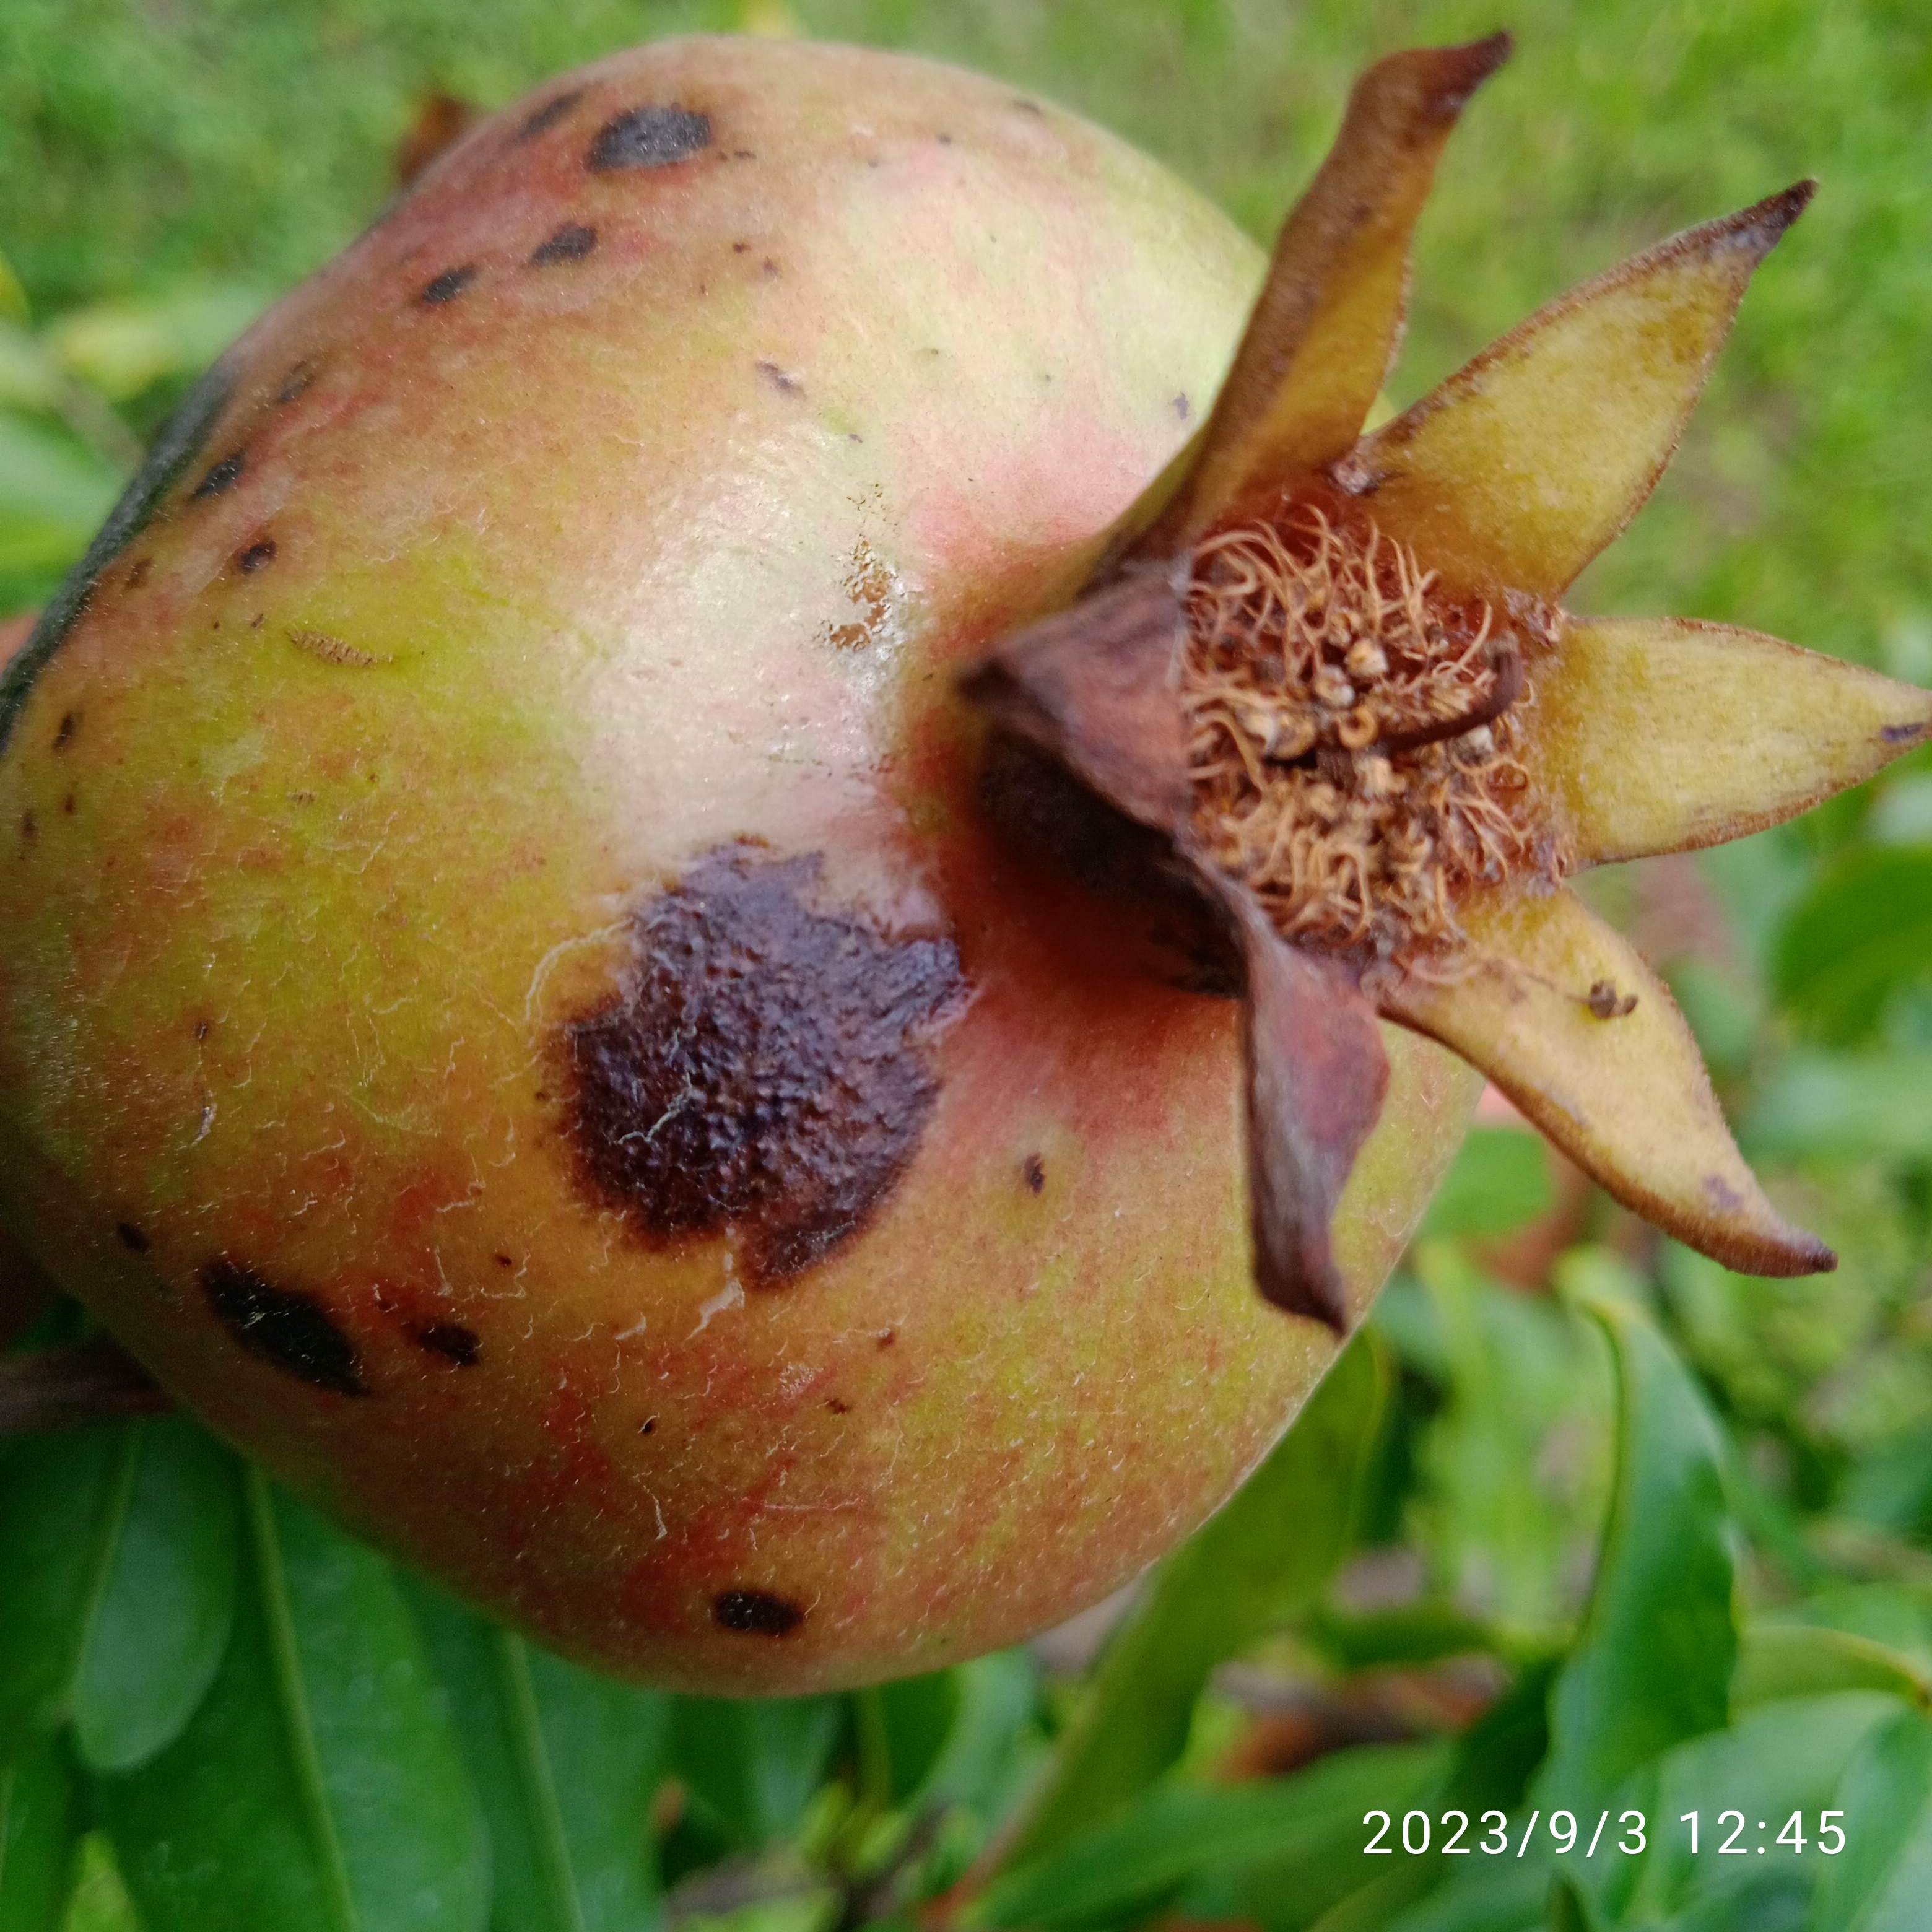
Label: Anthracnose